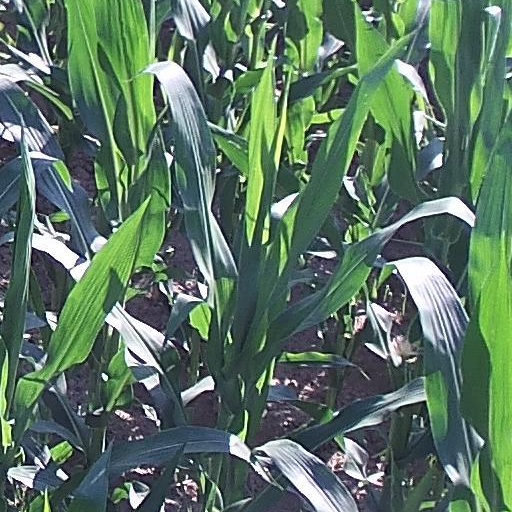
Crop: maize; corn